Connecticut Route 128

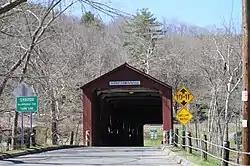
Looking through the West Cornwall Covered Bridge to the intersection of Route 128 with US 7.

Route 128 begins at an intersection with US 7 on the west bank of the Housatonic River within the town of Sharon. It heads east and immediately crosses the Housatonic River via the West Cornwall Covered Bridge (a wooden deck bridge) into the village of West Cornwall in the town of Cornwall. Route 128 then continues east for , passing by a state highway picnic area, then turns south. About beyond the picnic area, Route 125 splits off to the south heading for Cornwall center. Route 128 continues southeast for another until it ends at an intersection with Route 4 and Route 43 in the village of Cornwall Hollow. In Cornwall, Route 128 is known as the Sharon-Goshen Turnpike. Route 128 is a two-lane rural collector road and carries daily traffic volumes of up to 1,900.